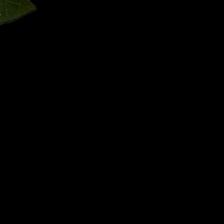
Plant: Neem